Education in Portugal

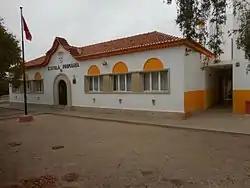
Basic School of the 1st Cycle, Tunes (Silves).

Children from four months (the usual maternity leave) until they are three years old may frequent a nursery ("Creche"). The large majority of nurseries are private. Other nurseries are run by the Portuguese Social Security and are partly financed by the state. In these nurseries parents pay according to their income.